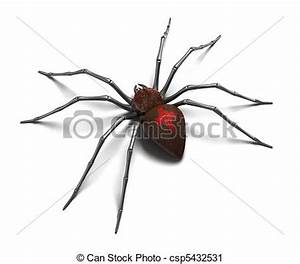
Label: ragno